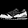
Label: Sneaker